56 Leonis

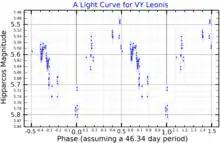
A light curve for VY Leonis, plotted from "Hipparcos" data

The apparent magnitude of 56 Leonis varies between 5.69 and 6.03, making it dimly visible to the naked eye, and it has been given the variable star designation VY Leo. The type of variability is uncertain. The General Catalogue of Variable Stars suggests it may be a slow irregular variable, but some sources have found periods and report it as semiregular.